Linotype machine

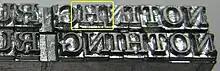
Matrix transposition

Each matrix contains the letter form for a single character of a font of type; i.e., a particular type face in a particular size. The letter forms are engraved into one side of the matrix. For sizes up to 14 points, and in some matrices of size 16 to 24 points, the matrix has two letter forms on it, the normal and auxiliary positions. The normal position has the upright (Roman) form of a given character, and on the auxiliary, the slanted ("Italic") form of that character will be used, but this can also be the boldface form or even a different font entirely. The machine operator can select which of the two faces will be cast by operating the "auxiliary rail" of the "assembler", or, when setting entire lines of italics, by using the "flap", which is a piece that can be turned under a portion of the first elevator column. This is the origin of the old typesetting terms "upper rail" for italic and "lower rail" for Roman characters. These terms have persisted in phototypesetting technology even though the mechanics of the auxiliary rail do not exist there. The character on a Linotype matrix, when viewed, is not inverted as a letter for conventional movable type would be, and the letter is incised below the surface rather than raised above it. This is because the matrix is not used directly to print onto the paper—rather, it is used as part of a mold from which a metal slug will be cast. The slug has its features reversed: therefore, the matrix does not.